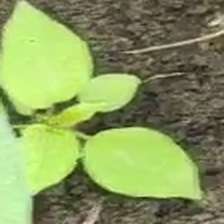
Weed species: Lamber_Quarter_plant(Chenopodium )